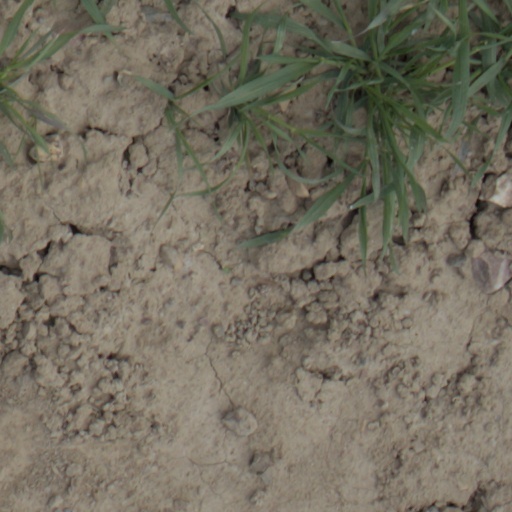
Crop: wheat